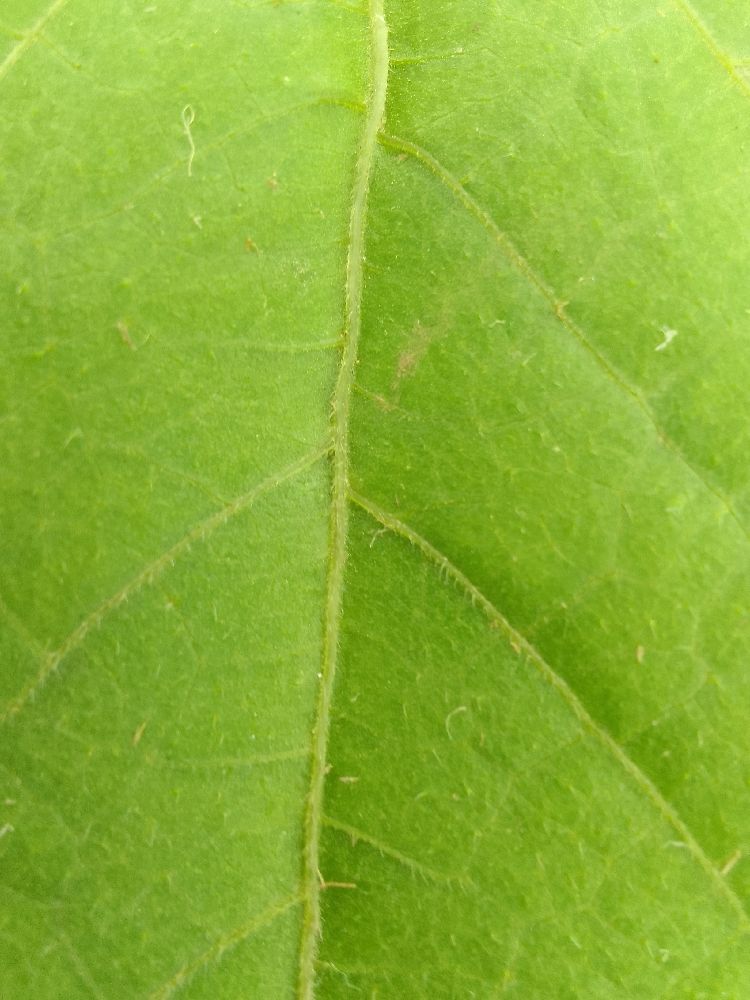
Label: healthy